Change Your Life (Iggy Azalea song)

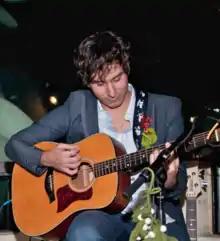
A dark-haired man sitting down playing guitar.

"Change Your Life" was well received by most music critics. Robin Murray of "Clash" believed the track "could well rank as Azalea's most seductive moment yet", and commended its "impeccable" production. Julia Leconte of "Now" praised the song's catchy tune, while Sarah Dean of "The Huffington Post" felt it was Azalea's "most catchy song yet". Edwin Ortiz of "Complex" highlighted the song's "commendable blend" of genres and the "bold flare" of Azalea's rapping. AllMusic's David Jeffries deemed it a "true singalong" and a "tantalizing privileged party anthem". Charlotte Richardson Andrews of "NME" felt the track showcased Azalea's "wit, personality and lyrical prowess". Rhian Daly of the same publication noted, "She delivers her lines with such ballsy attitude it's easy to believe she's capabale of [changing lives]". Alex Scordelis of "Paper" found the song "inspirational". Laurence Day of The Line of Best Fit described it as a "Top 40-ravaging behemoth". Similarly, Kitty Empire of "The Observer" said it was "Azalea's most commercial single yet" and brought attention to Azalea's line "We spend our winters in the Summer of Australia / Eating crumpets with the sailors"; Empire named it as "perhaps the only hip-hop proto hit yet to contain a reference to crumpets". John Walker of MTV News also highlighted the crumpet reference, as well as Azalea's "lilting effortless swagger", and opined that the track was "indeed life-changing". Kevin Joy of "The Columbus Dispatch" echoed this view; he felt Azalea had "no shortage of swagger" and in turn made the song "saucy, strong-willed" and "so much fun".